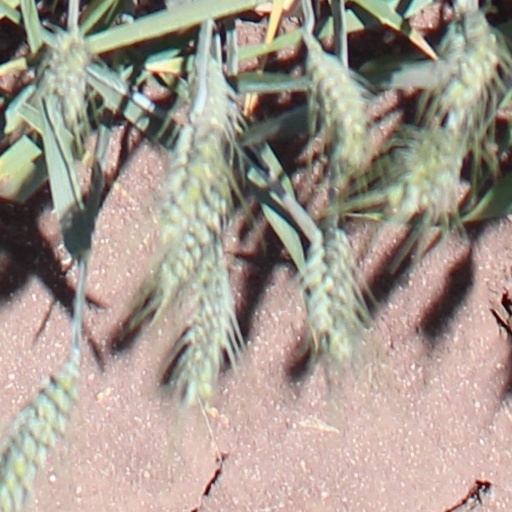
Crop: wheat